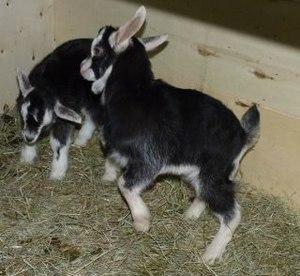
Chevreaux race Massif Central / noir à barrettes
La chèvre du Massif central est une race caprine originaire du centre de la France, où elle est demeurée assez courante jusqu'aux années 1960. Elle a alors été supplantée par des races plus productives dans des élevages spécialisés et a failli disparaître. Des éleveurs se regroupent toutefois pour la sauver à partir de 1994, et depuis les effectifs ont un peu augmenté, même s'ils demeurent dangereusement faibles. Cette race de grand format n'a pas fait l'objet d'une réelle standardisation et présente une grande variété de robes. Elle compte aujourd'hui environ 1000 chèvres, et est la dernière race reconnue par le ministère de l'Agriculture en 2010. Elle est mise à l'honneur tous les ans à l'occasion de la fête de la chèvre du Massif central de Saint-Front.